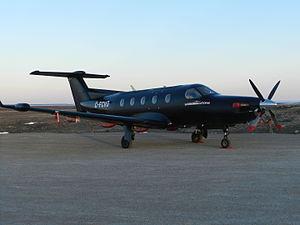
Chrono Aviation est une compagnie aérienne québécoise qui offre des services de vols charters spécialisé d’avions partout au Canada depuis 2012. La compagnie aérienne est basée à Montréal, Québec et Rimouski.
Le Pilatus PC-12 est un avion d'affaires monomoteur à turbopropulseur, qui peut également être utilisé comme cargo ou pour le transport de neuf passagers maximum. Il est capable de faire des décollages et atterrissages courts.